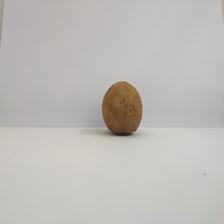
Size: Spoiled